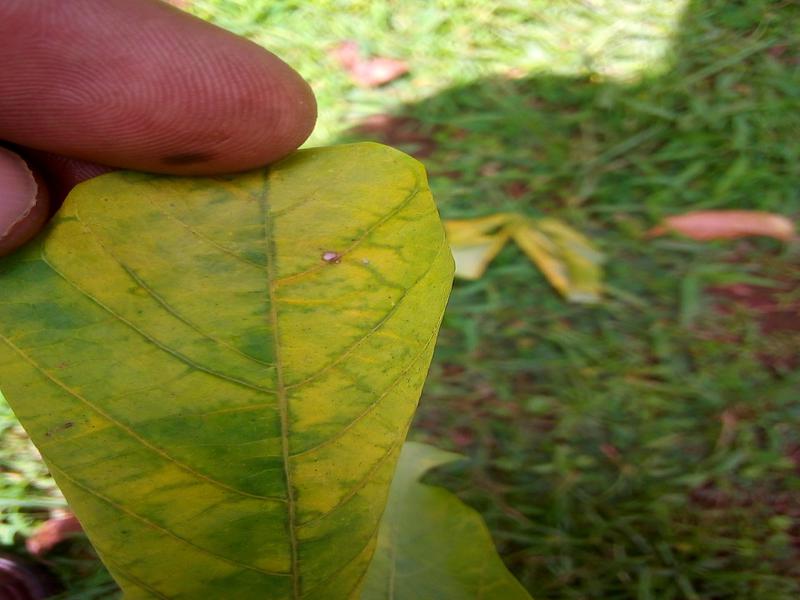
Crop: cassava
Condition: brown_streak_disease